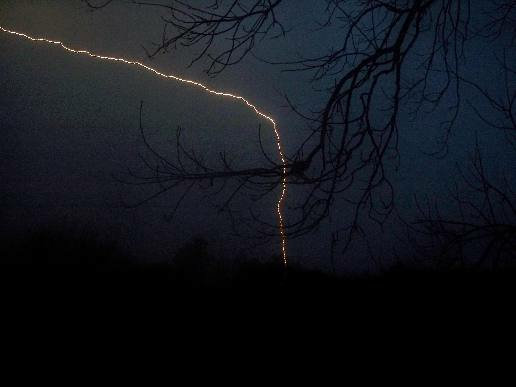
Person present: No